Assisted migration of forests in North America

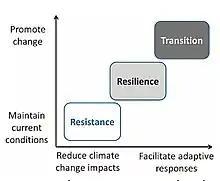
"Transition" results from assisted migration of more southerly tree species

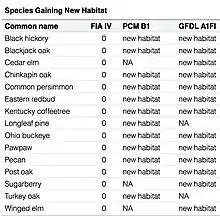
A list of 15 tree species native to more southerly regions of the US, but which were already (or would soon become during climate change) adapted for living in the Chicago area

In focusing on common canopy trees, forestry forms of assisted migration generated less intense debate than did the largely animal focus of conservation biologists. Animals have the ability to move at will and thus pose risks of quickly shifting beyond or entirely out of the locales into which they are translocated. Animal mobility also complicates monitoring results, and may require the added costs of radio collars and skilled trackers. Costs of translocating mammals, in particular, may escalate owing to standards of minimizing psychological and physical suffering during capture, transport, and release.